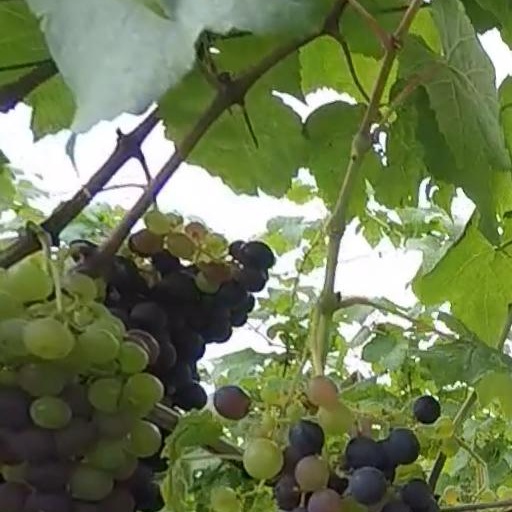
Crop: grape